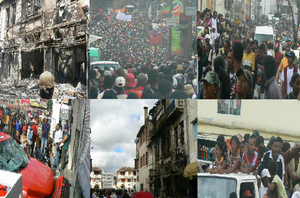
La crise politique de 2009 à Madagascar est une série de manifestations, d'émeutes et de confrontations politiques qui secouent Madagascar de janvier 2009 à décembre 2013. Elle oppose les partisans du maire d'Antananarivo, Andry Rajoelina, aux partisans de Marc Ravalomanana, président de la République de Madagascar depuis 2002. Il est reproché au président Ravalomanana la hausse des prix, sa mainmise sur l'économie malgache notamment l'achat d'un Boeing présidentiel avec l'argent public en partie et la location en bail longue durée d'1,3 millions d'hectares de la surface cultivable à Madagascar à l'entreprise coréenne Daewoo. Environ 135 personnes trouvent la mort dans les émeutes qui caractérisent le début de la crise: des pilleurs, mais aussi les victimes des balles de la garde présidentielle devant le palais présidentiel le 7 février 2009.